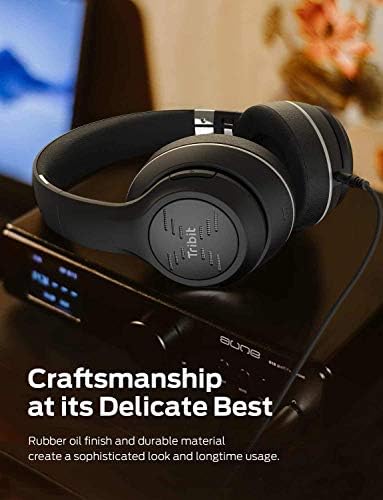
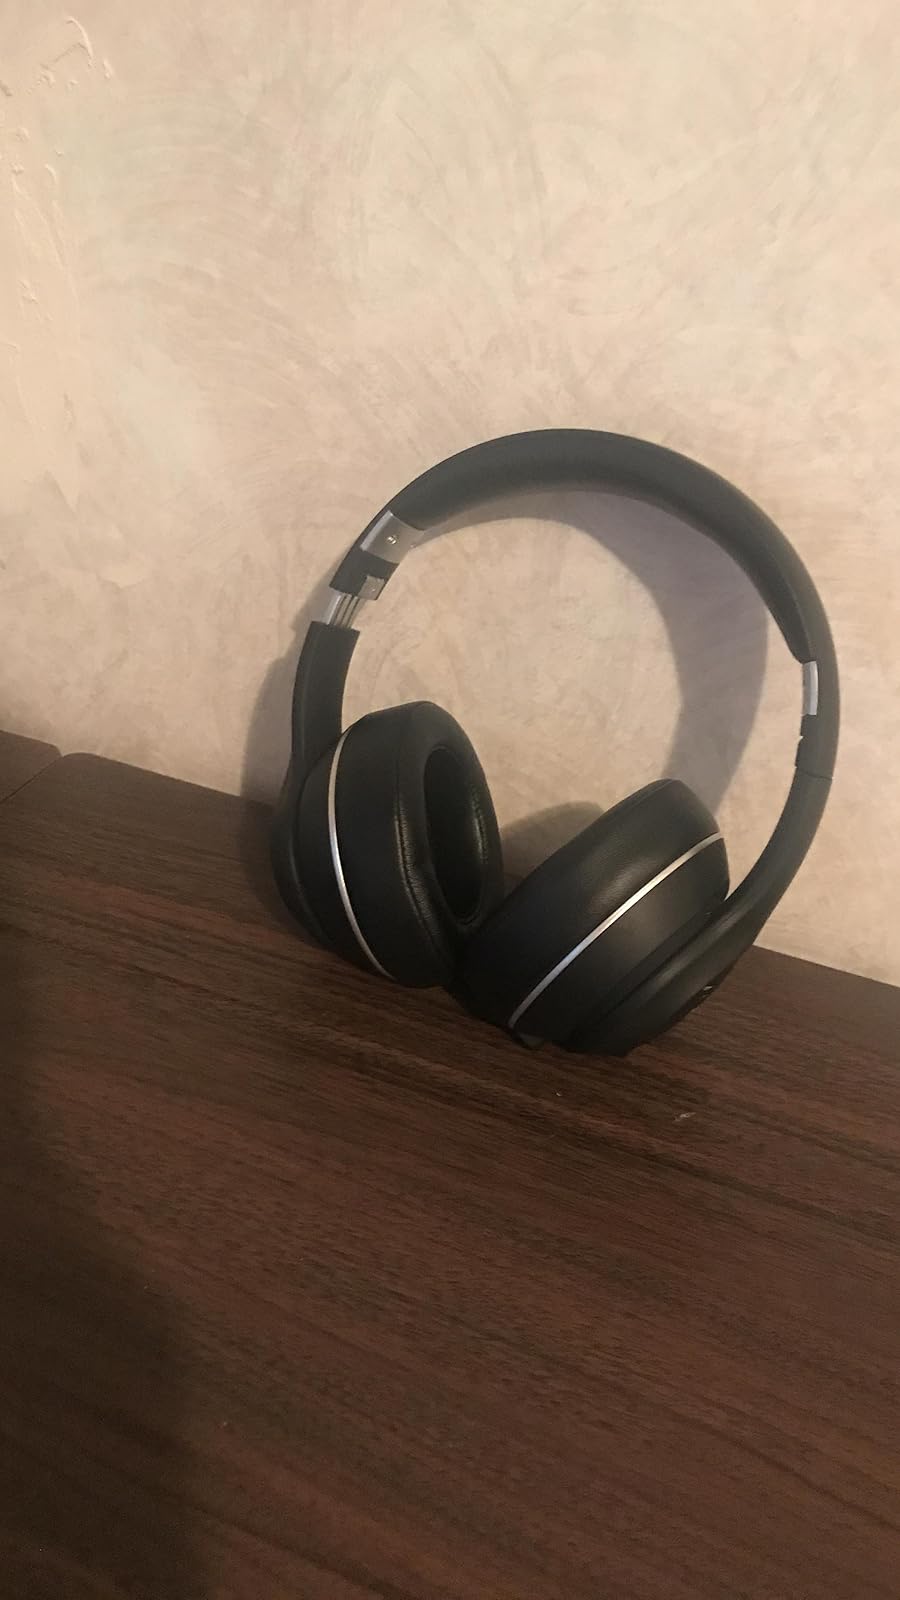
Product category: headphones
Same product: yes